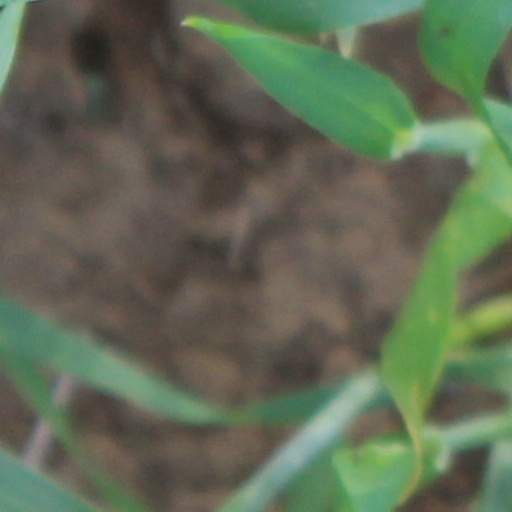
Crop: wheat